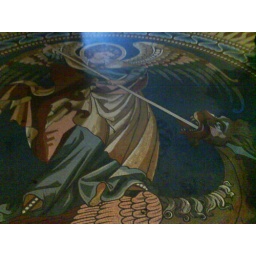
on the floor of a church in berlin